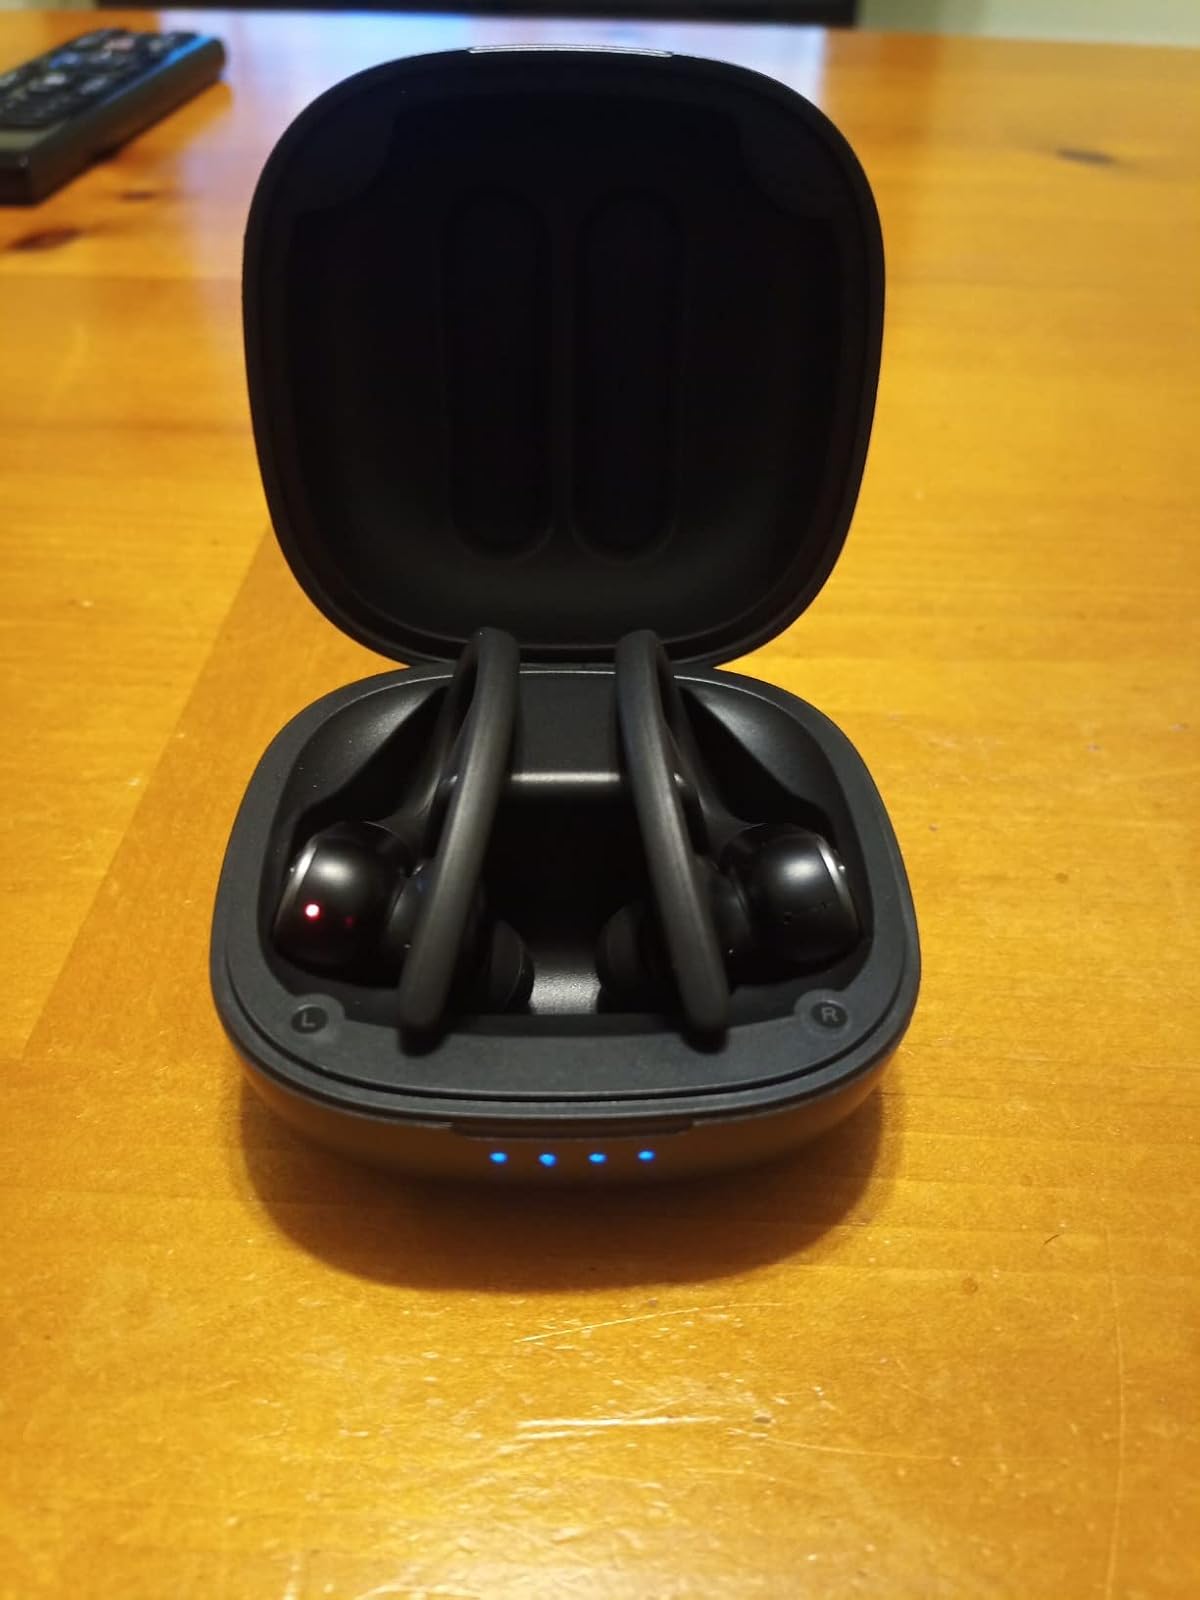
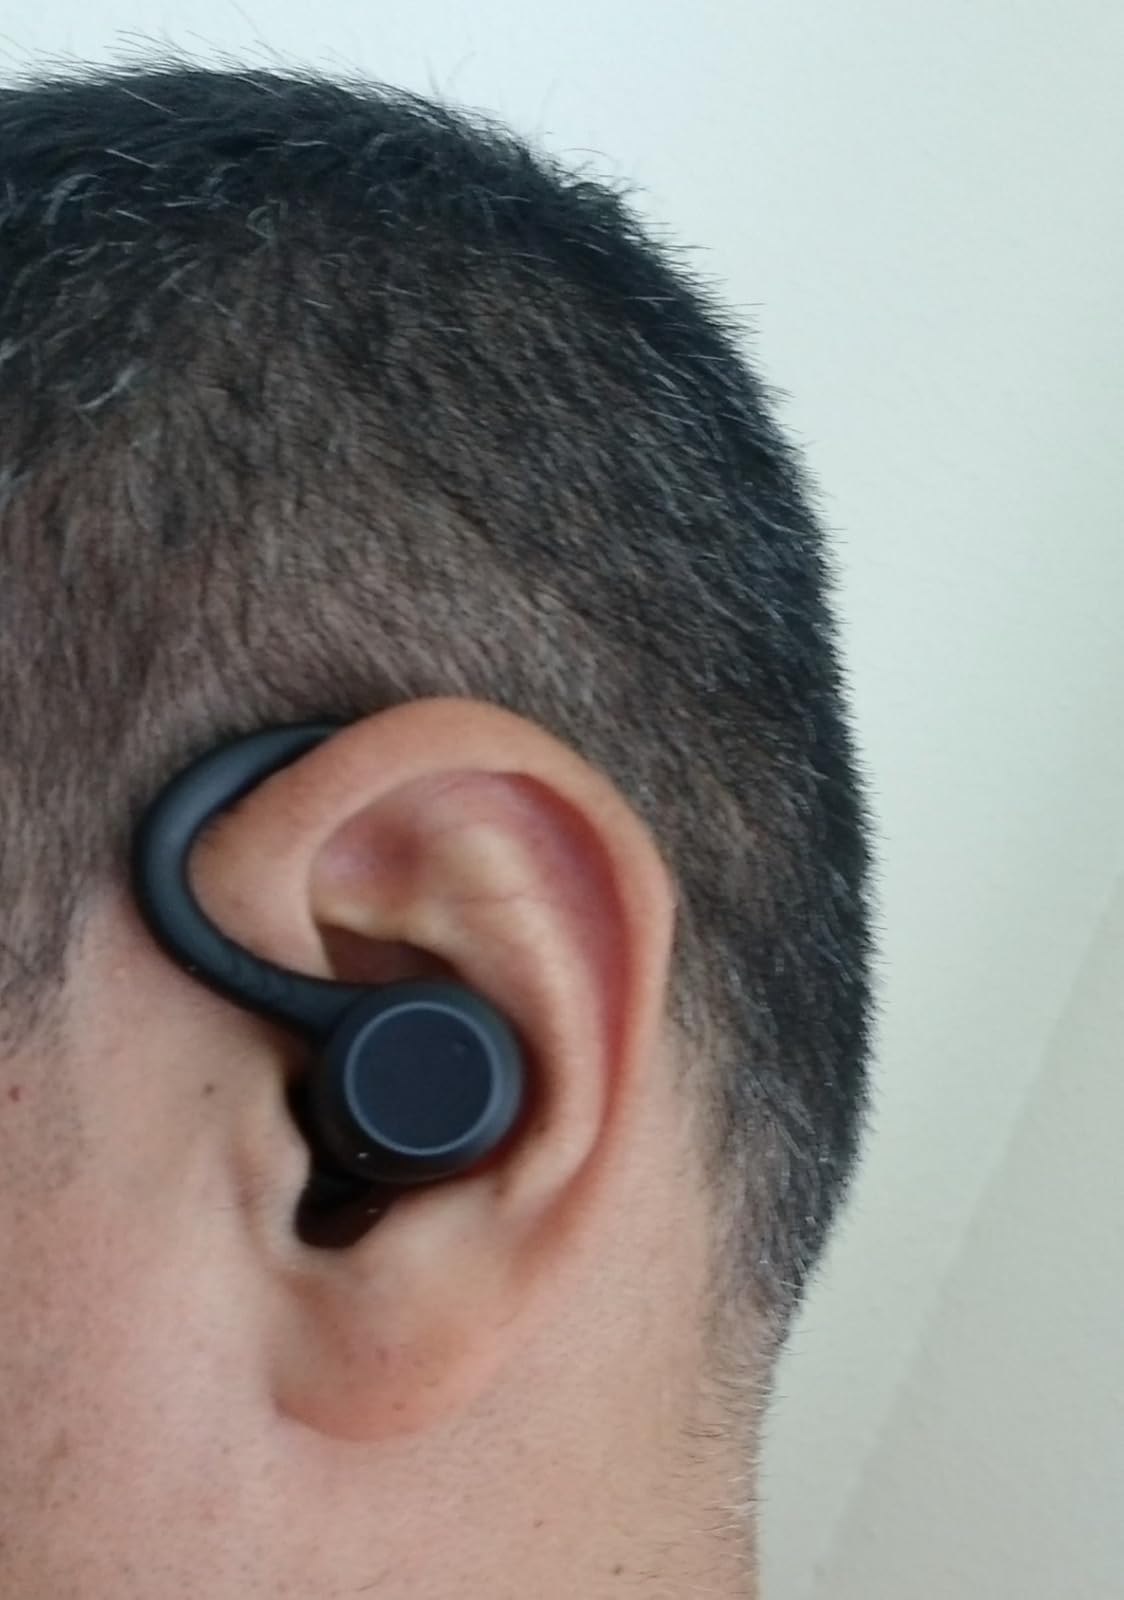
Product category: earbuds
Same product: no